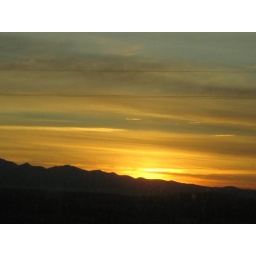
A sunrise in Spain at about 4 o'clock in the morning, taken from a coach window :) SOOC